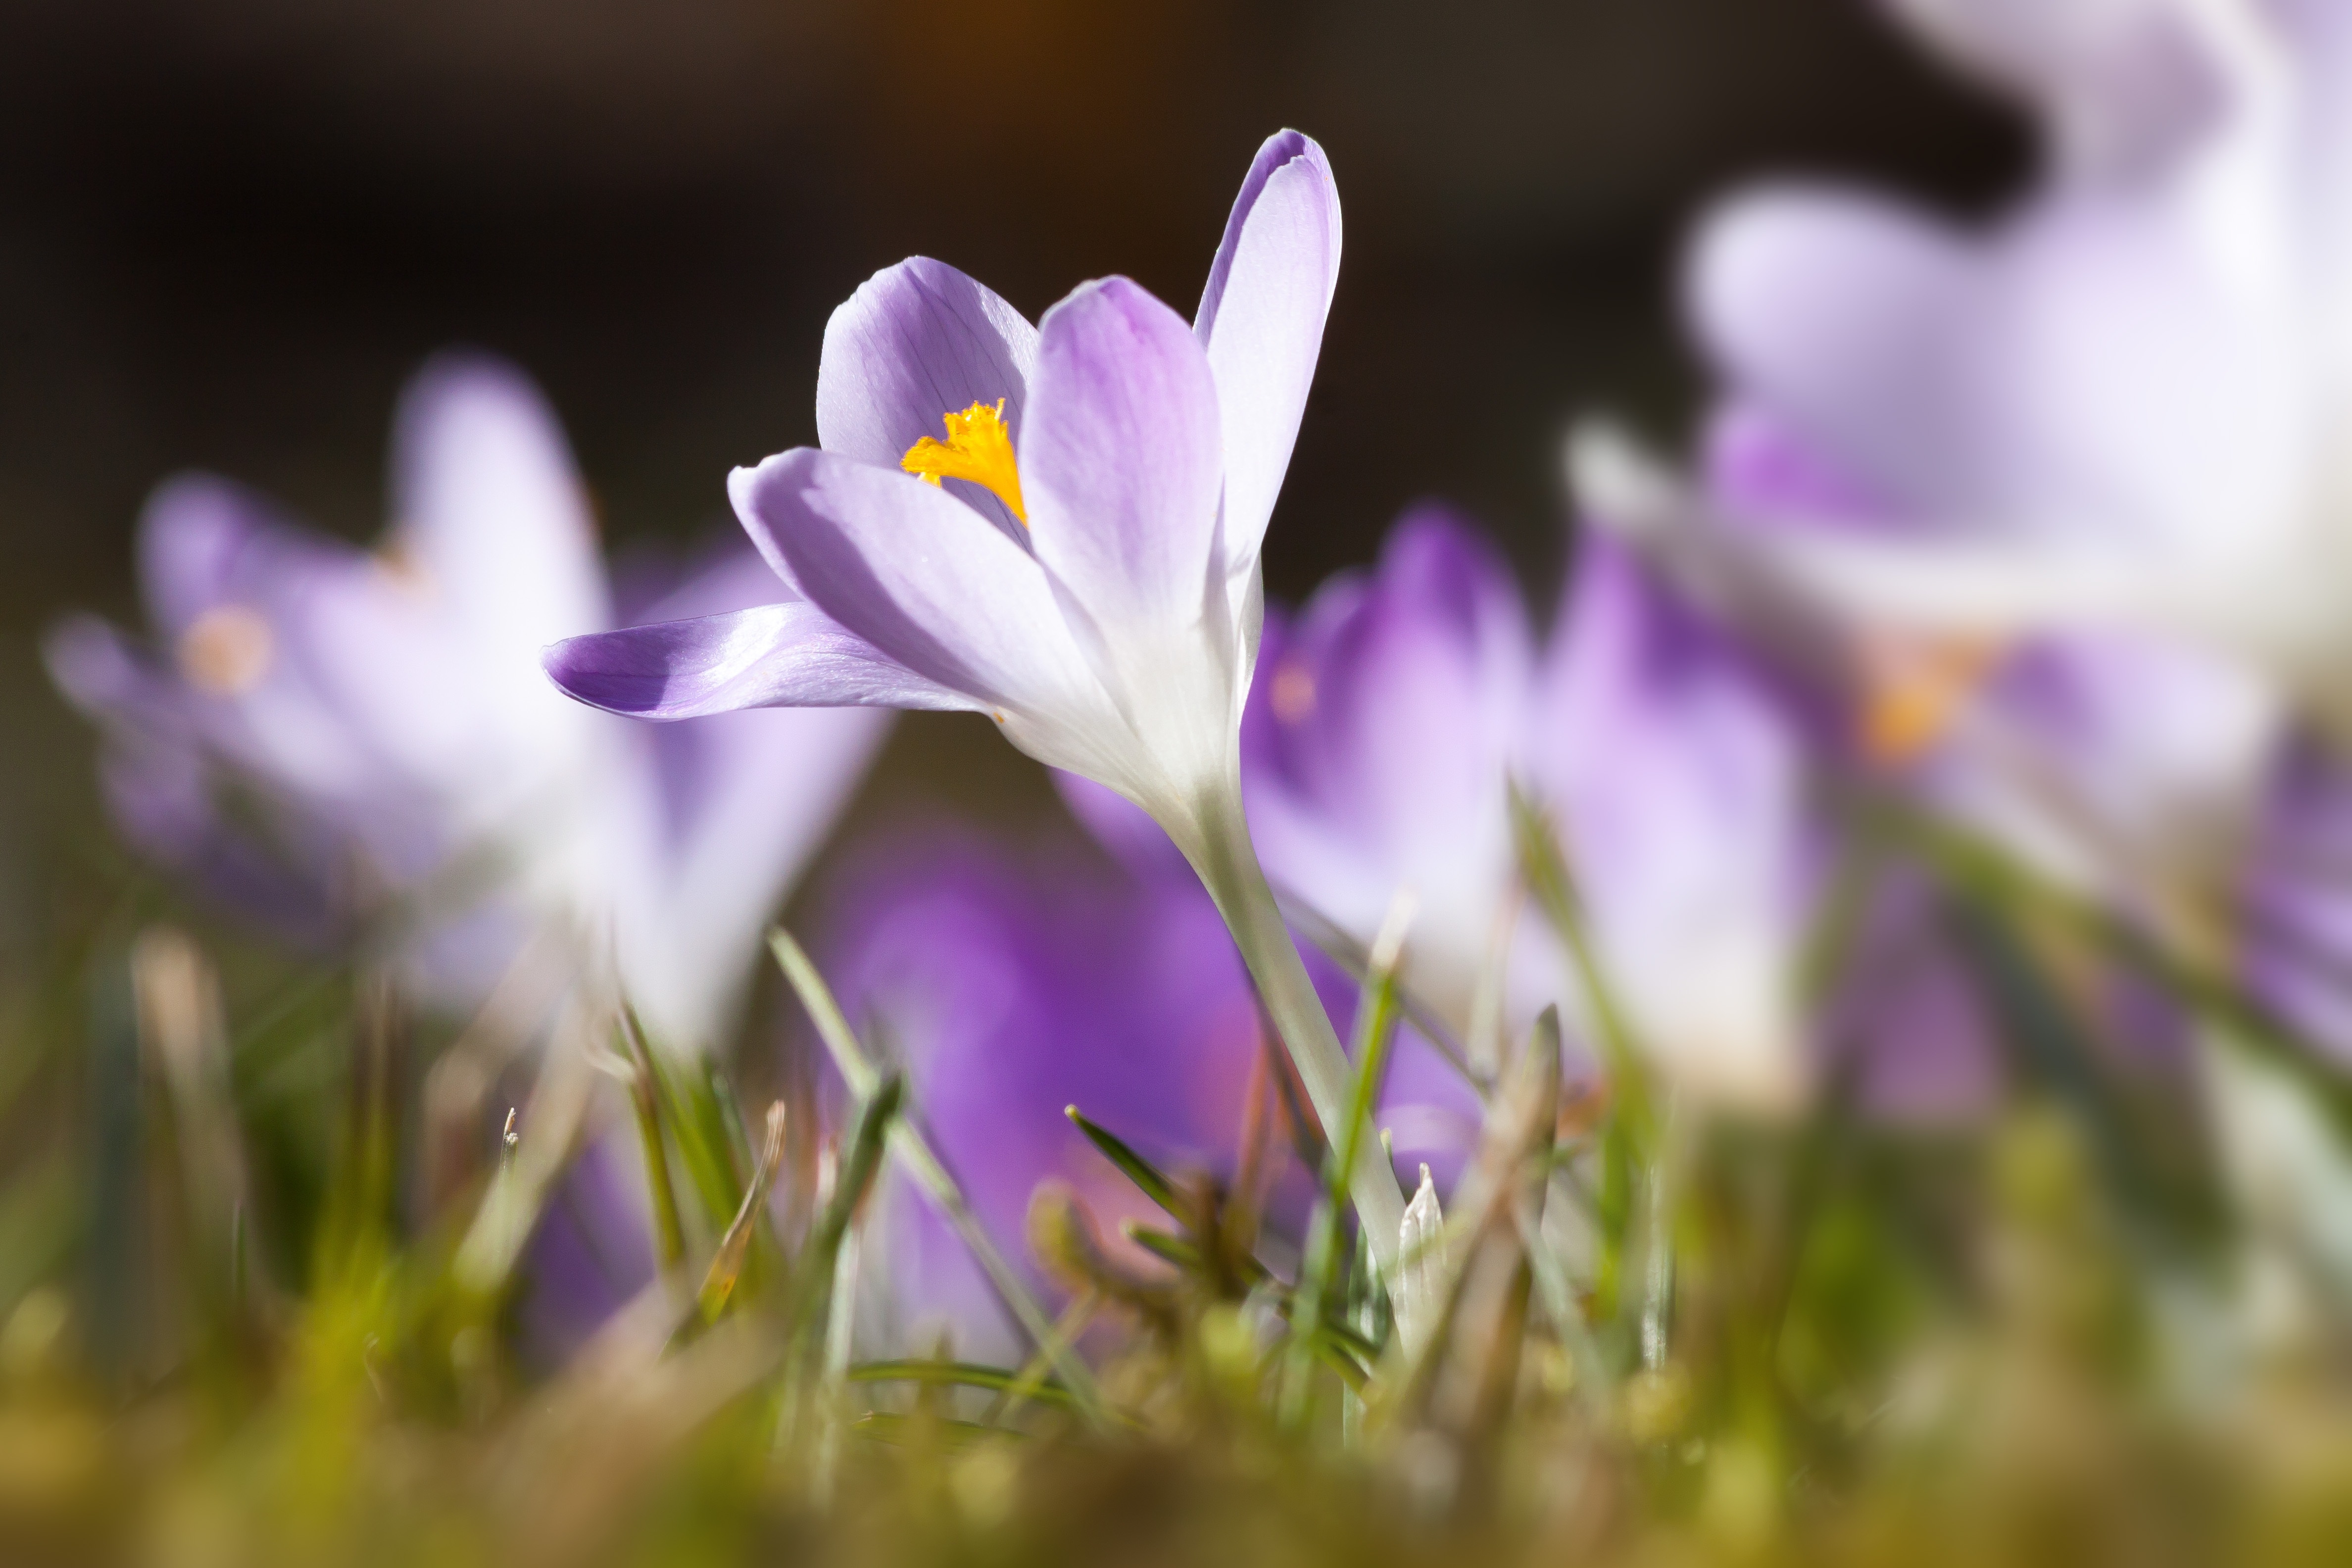
nature, blossom, plant, flower, purple, petal, bloom, spring, macro, botany, flora, wildflower, flowers, close up, violet, crocus, spring crocus, macro photography, spring awakening, fr hlingsanfang, the beginning of spring, schwertliliengewaechs, flowering plant, lenz, land plant, iris family, crocus candidus, wild species, krokus hybrid